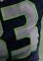
Number: 3